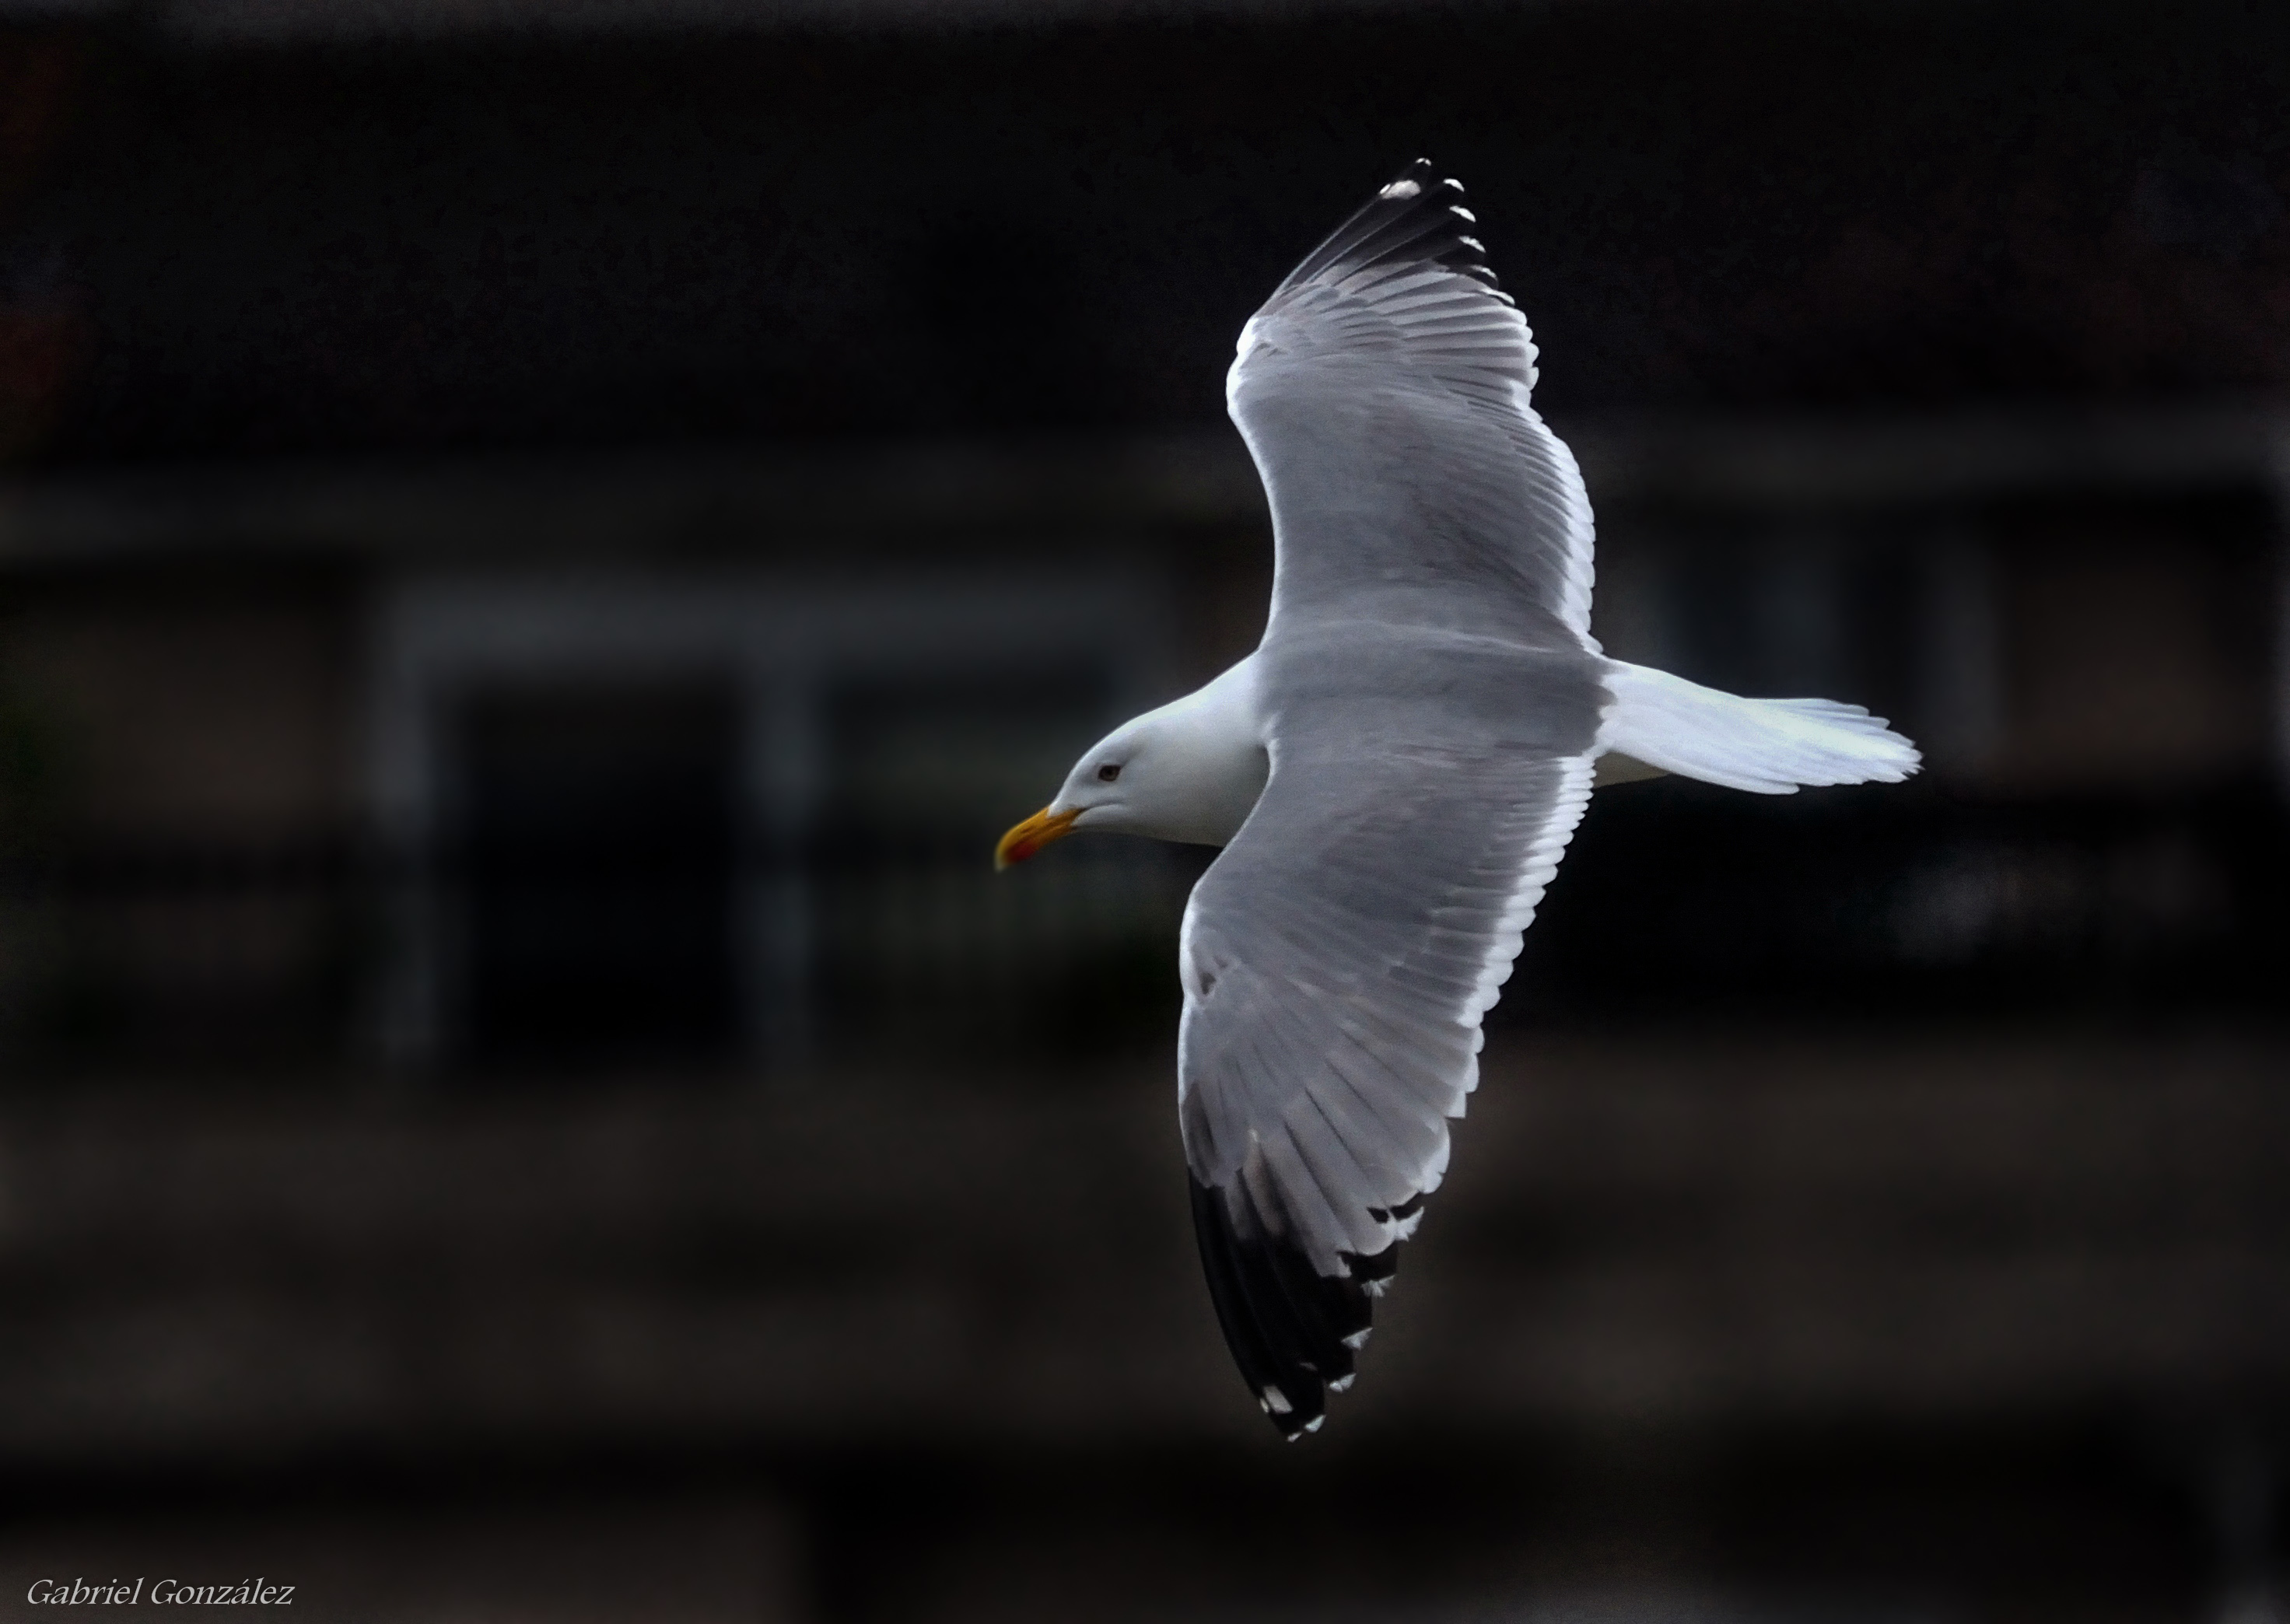
bird, wing, seabird, gull, beak, monochrome, fauna, animals, vertebrate, nikond90, ggl1, gaby1, animales, sigma50500mm, 50500, gabrielcorua, xelodegalicia, charadriiformes, european herring gull